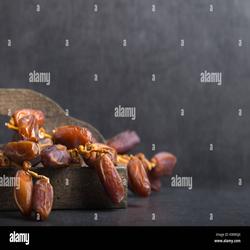
Label: Dates